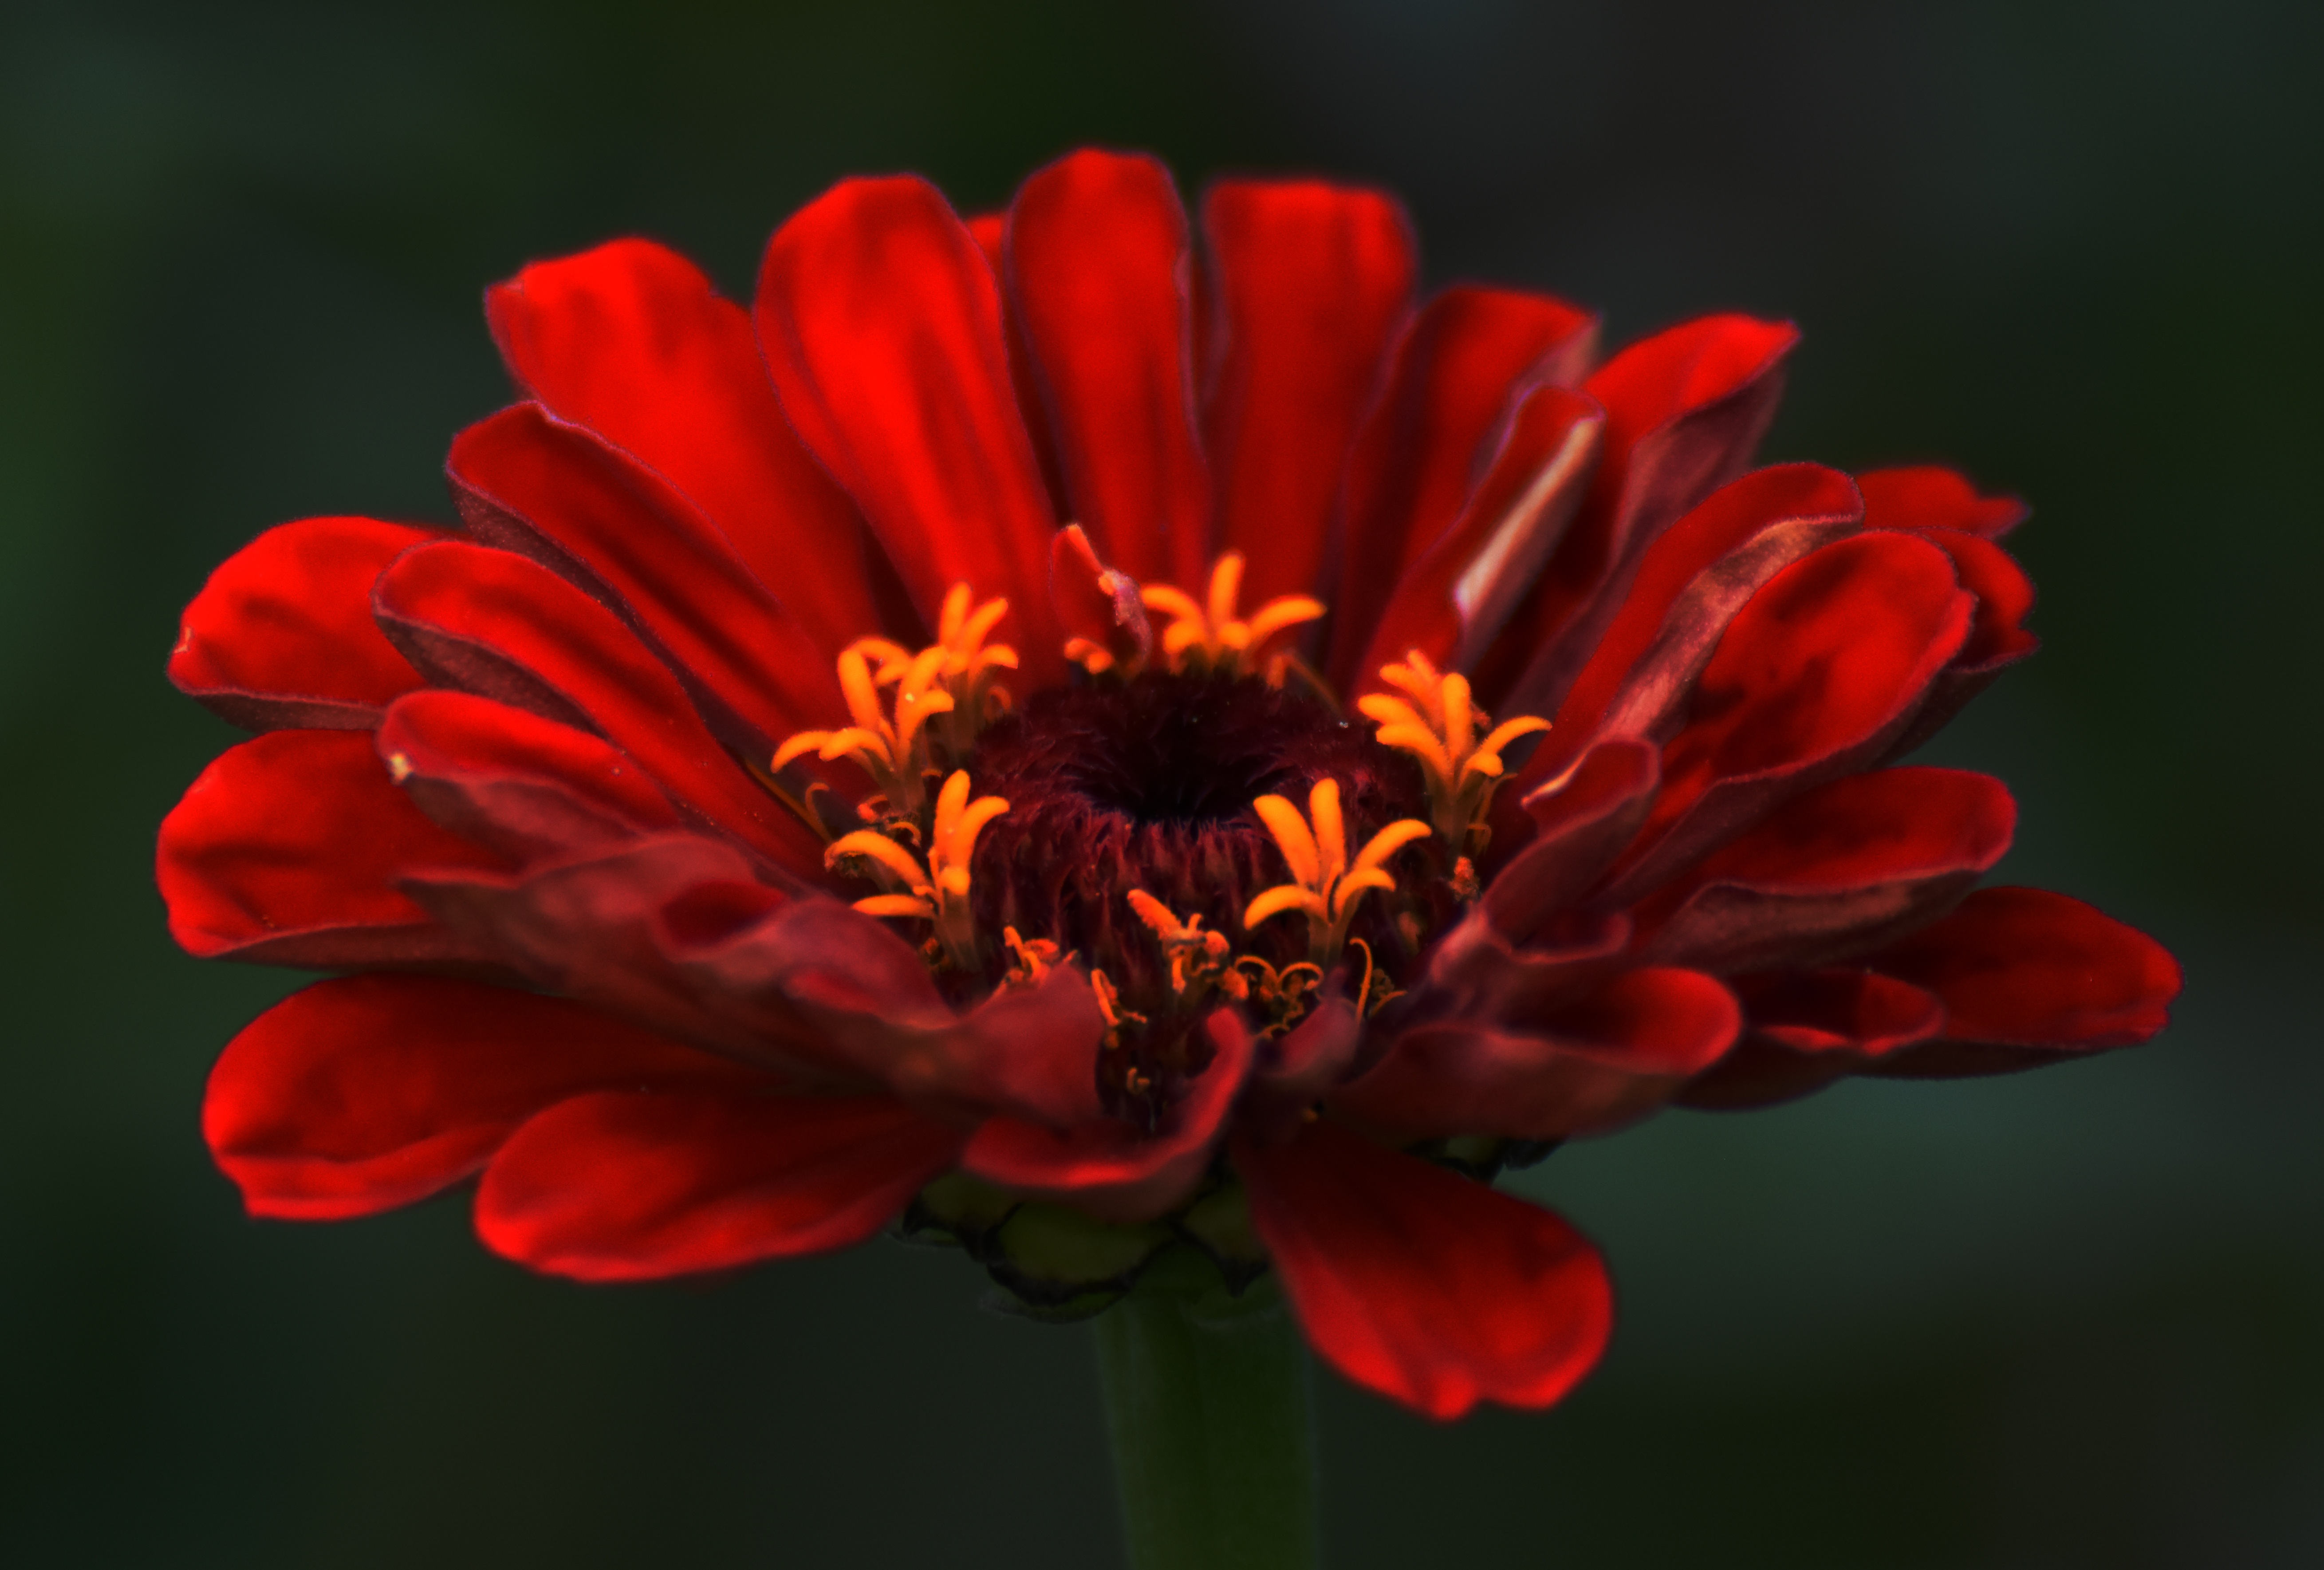
nature, blossom, plant, flower, petal, bloom, summer, red, garden, flora, wild flower, close up, red flower, real, nectar, macro photography, flowers flowers, flowering plant, daisy family, summer flower, garden rose, annual plant, plant stem, land plant